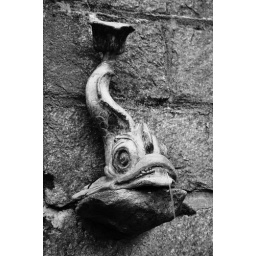
stone fish fountain in garden